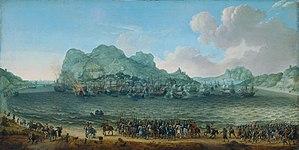
1607 est une année commune commençant un lundi.